Pattabhishekam (1985 film)

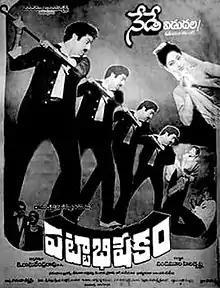
Theatrical release poster

Pattabhishekam is a 1985 Indian Telugu-language romantic film directed by K. Raghavendra Rao. Produced by Nandamuri Harikrishna under Ramakrishna Cine Studios banner, the film stars Nandamuri Balakrishna and Vijayashanti with music composed by Chakravarthy.